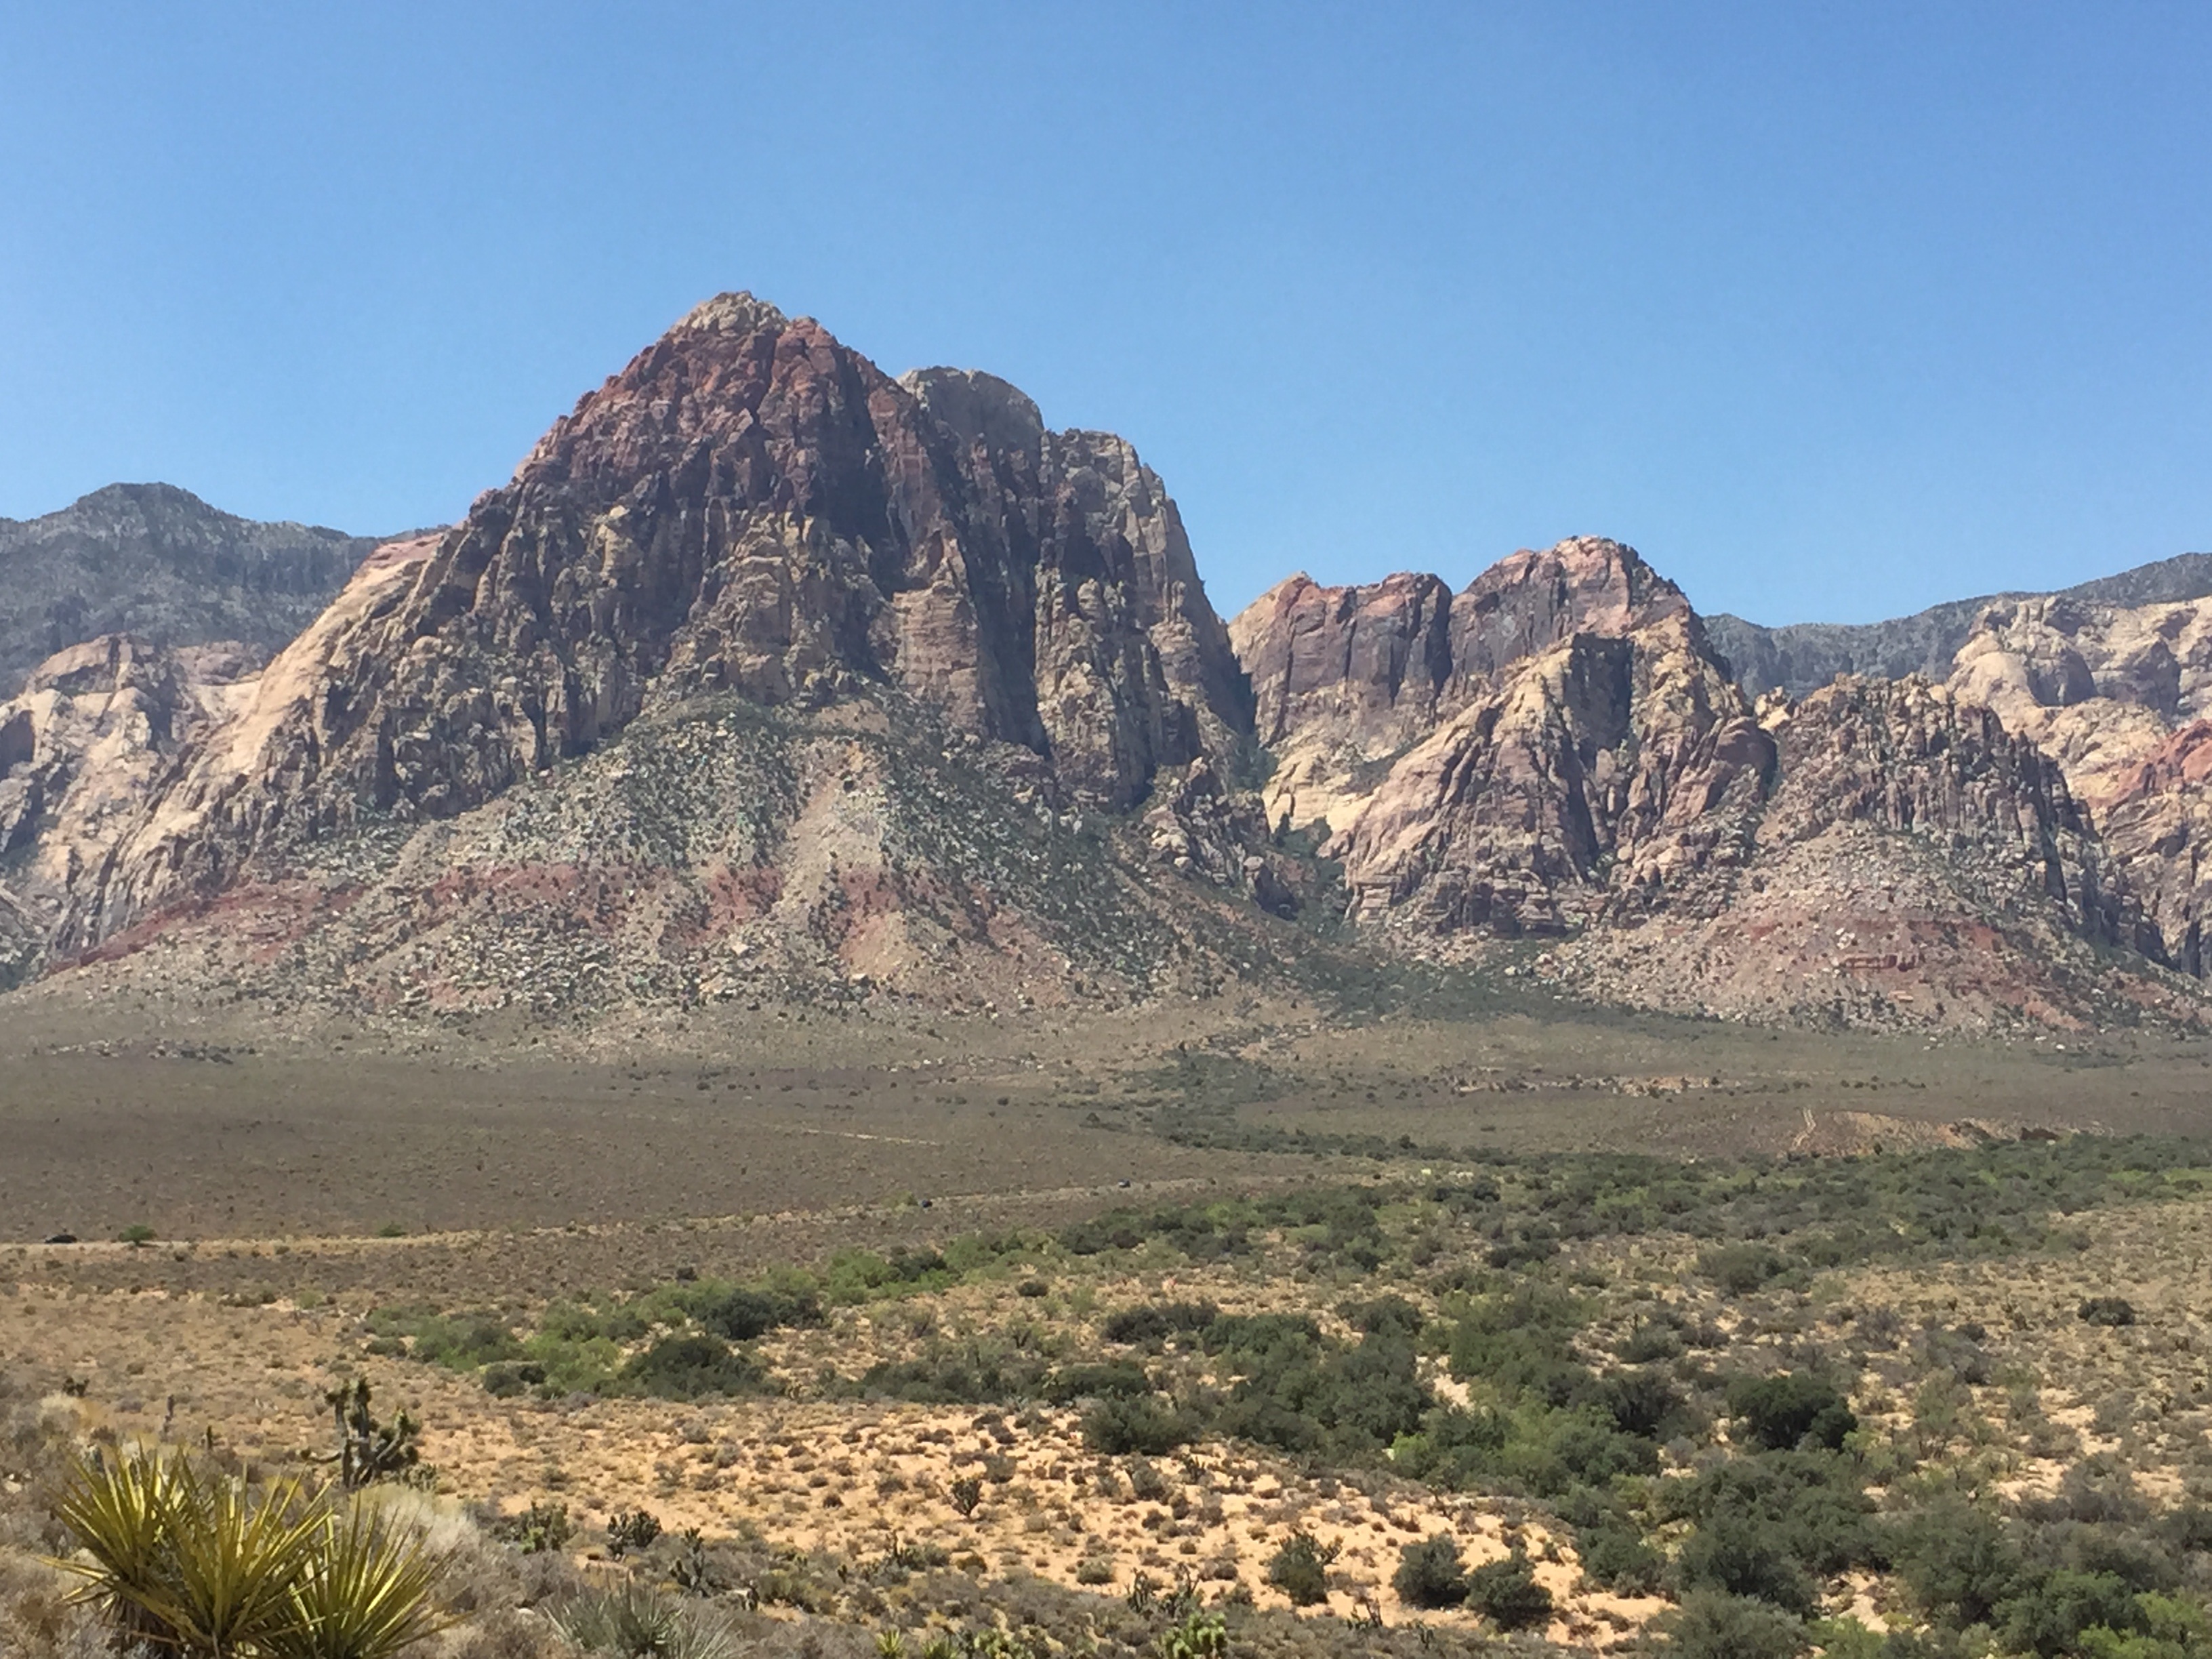
landscape, rock, wilderness, mountain, trail, hill, desert, adventure, valley, mountain range, travel, formation, park, usa, national park, ridge, red rock canyon, national, geology, badlands, plateau, state, scene, las, vegas, nevada, ecosystem, southwest, wadi, butte, las vegas, landform, natural environment, geographical feature, mountainous landforms